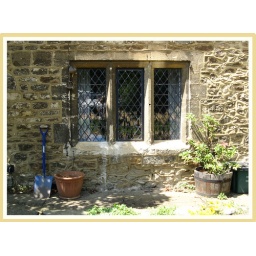
the gardener's cottage in the grounds of Christ Church college...I loved the blue spade and the flower pots under the latticed window